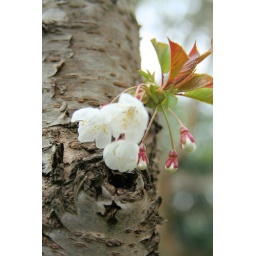
This tree in my garden has flowers just about everywhere including its trunk!.